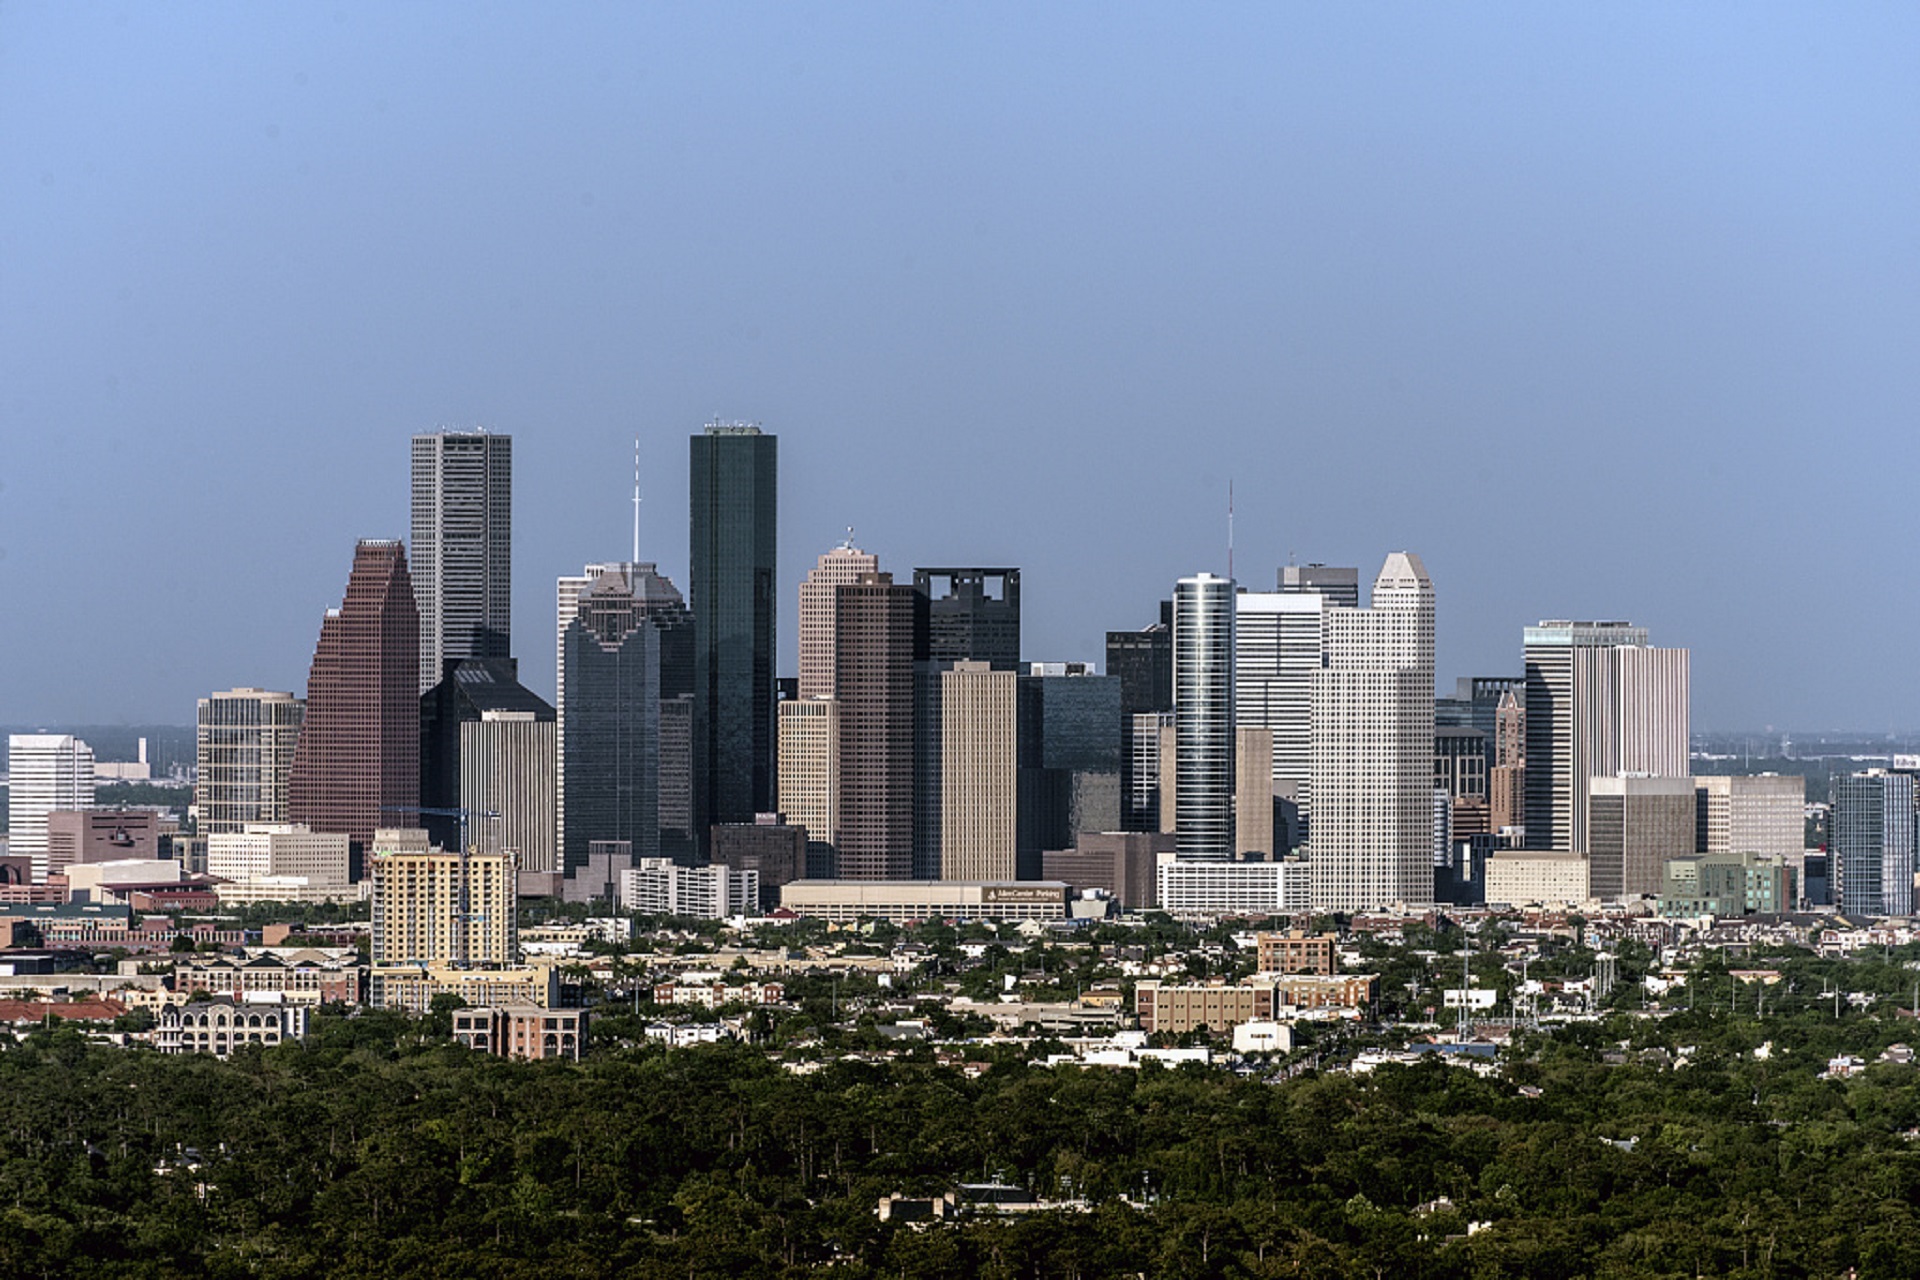
horizon, architecture, sky, skyline, city, skyscraper, urban, highrise, cityscape, downtown, scenic, usa, tower block, buildings, towers, texas, metropolis, houston, neighbourhood, urban area, residential area, geographical feature, atmospheric phenomenon, human settlement, atmosphere of earth, metropolitan area